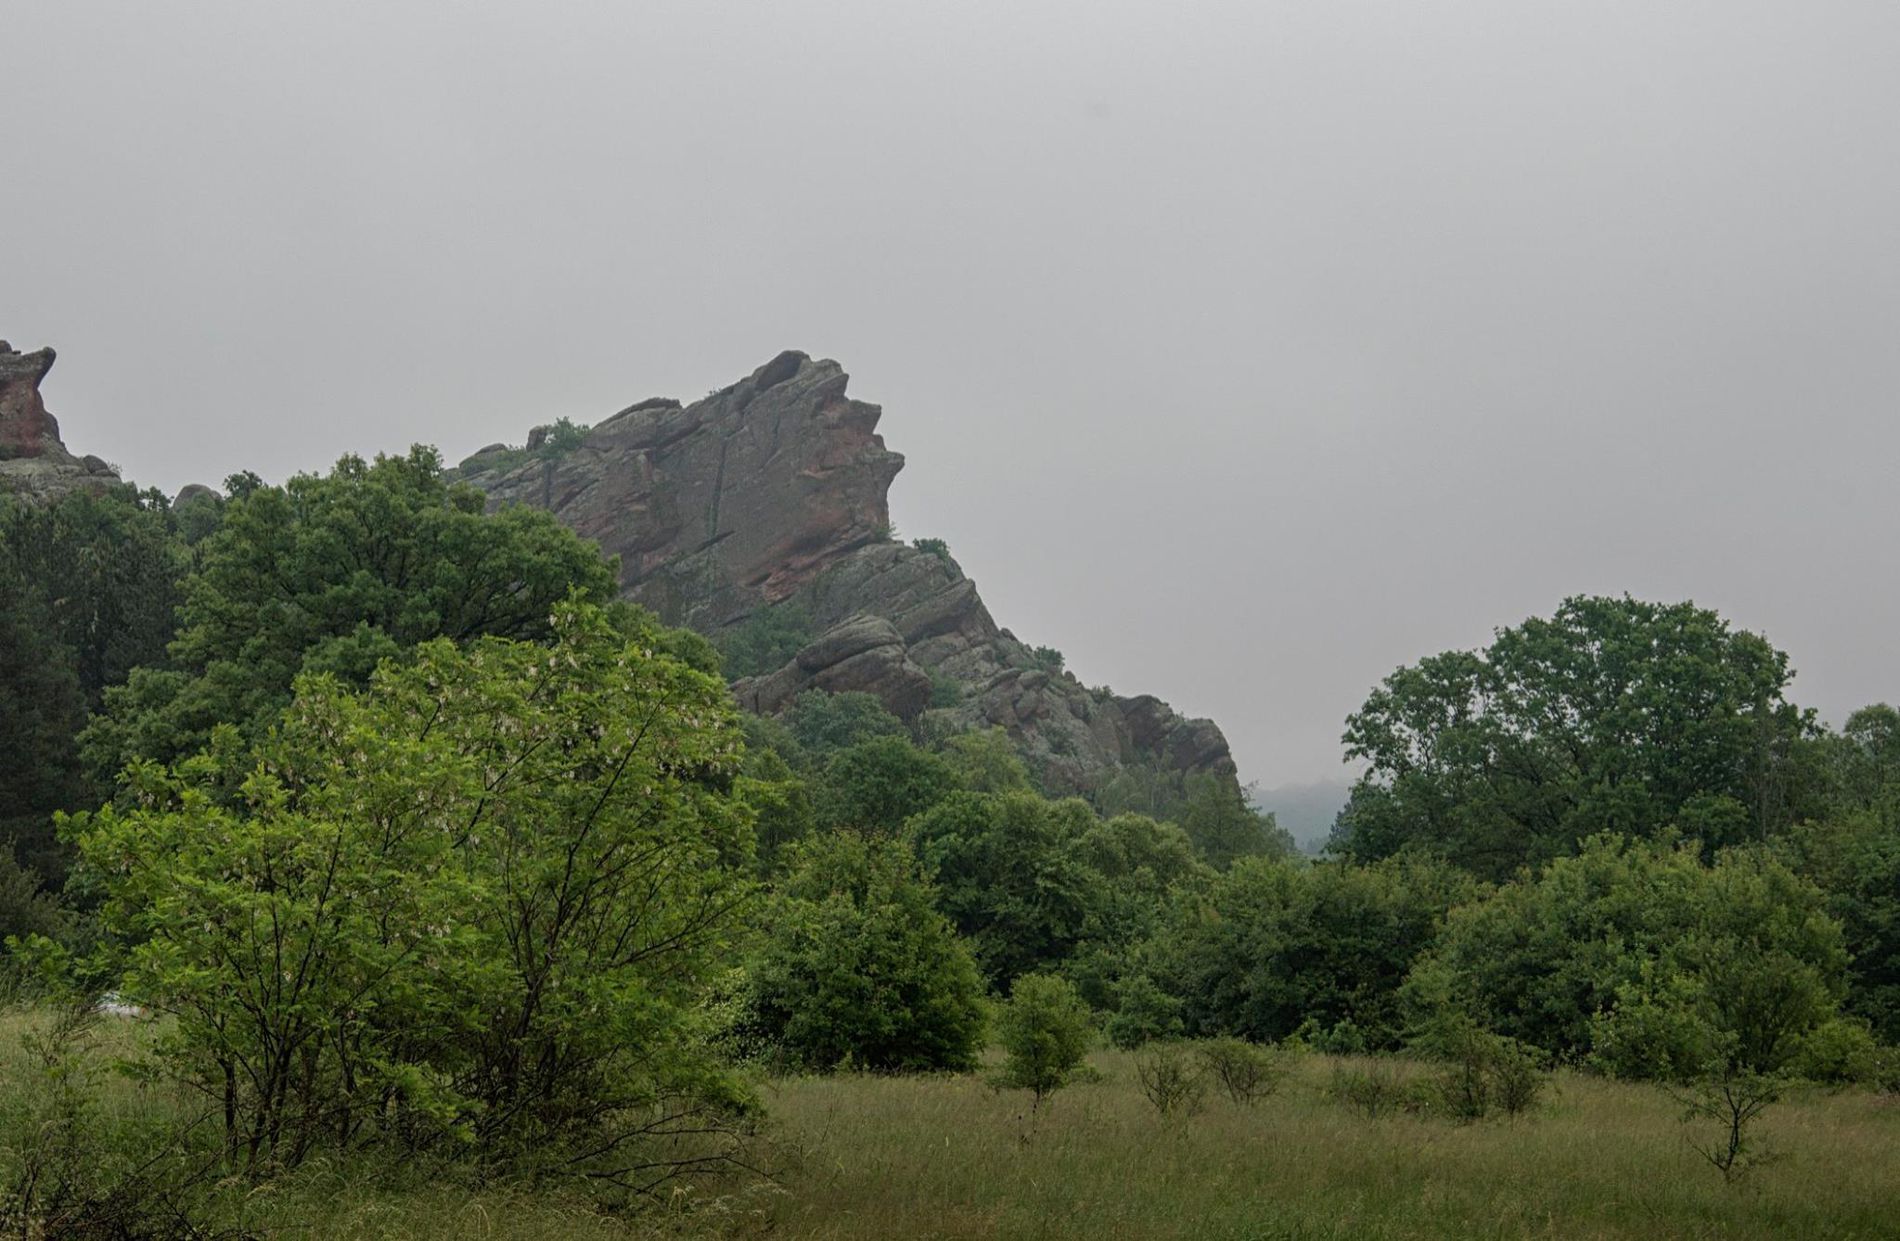
Jagged Rocky Cliff in the middle of a Misty Forest
The image shows a jagged rocky cliff in the middle of a forest filled with green trees and grass. In the background, shadows of a mountain range appear, and the sky is gray and filled with clouds.
Wide-shot of a serene green forest filled with trees and green grass, creating a sense of peace and tranquility. A large, jagged rocky cliff appears in the middle of the forest, with silhouettes of a mountain range visible in the background. The sky in the background is gray and filled with clouds, suggesting the approach of rain. This adds a touch of mystery to the scene and forms a contrast with the greenery and cliff below. The lighting is subdued, highlighting the texture of the rocks and foliage.
Labels: Plant, Vegetation, Rock, Nature, Outdoors, Wilderness, Tree, Grass, Slope, Cliff, Landscape, Land, Woodland, Scenery, Green, Field, Grassland, Mountain, Mountain Range, Peak, Grove, Oak, Jungle, Countryside, Rainforest, Hill, Sycamore, Farm, Pasture, Rural, Plateau, Cloud, Sky, Weather, Conifer, Meadow, Park, Savanna, Path, Herbal, Herbs, treeline